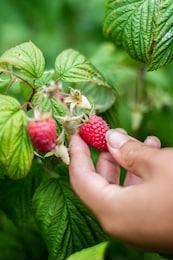
Label: raspberry